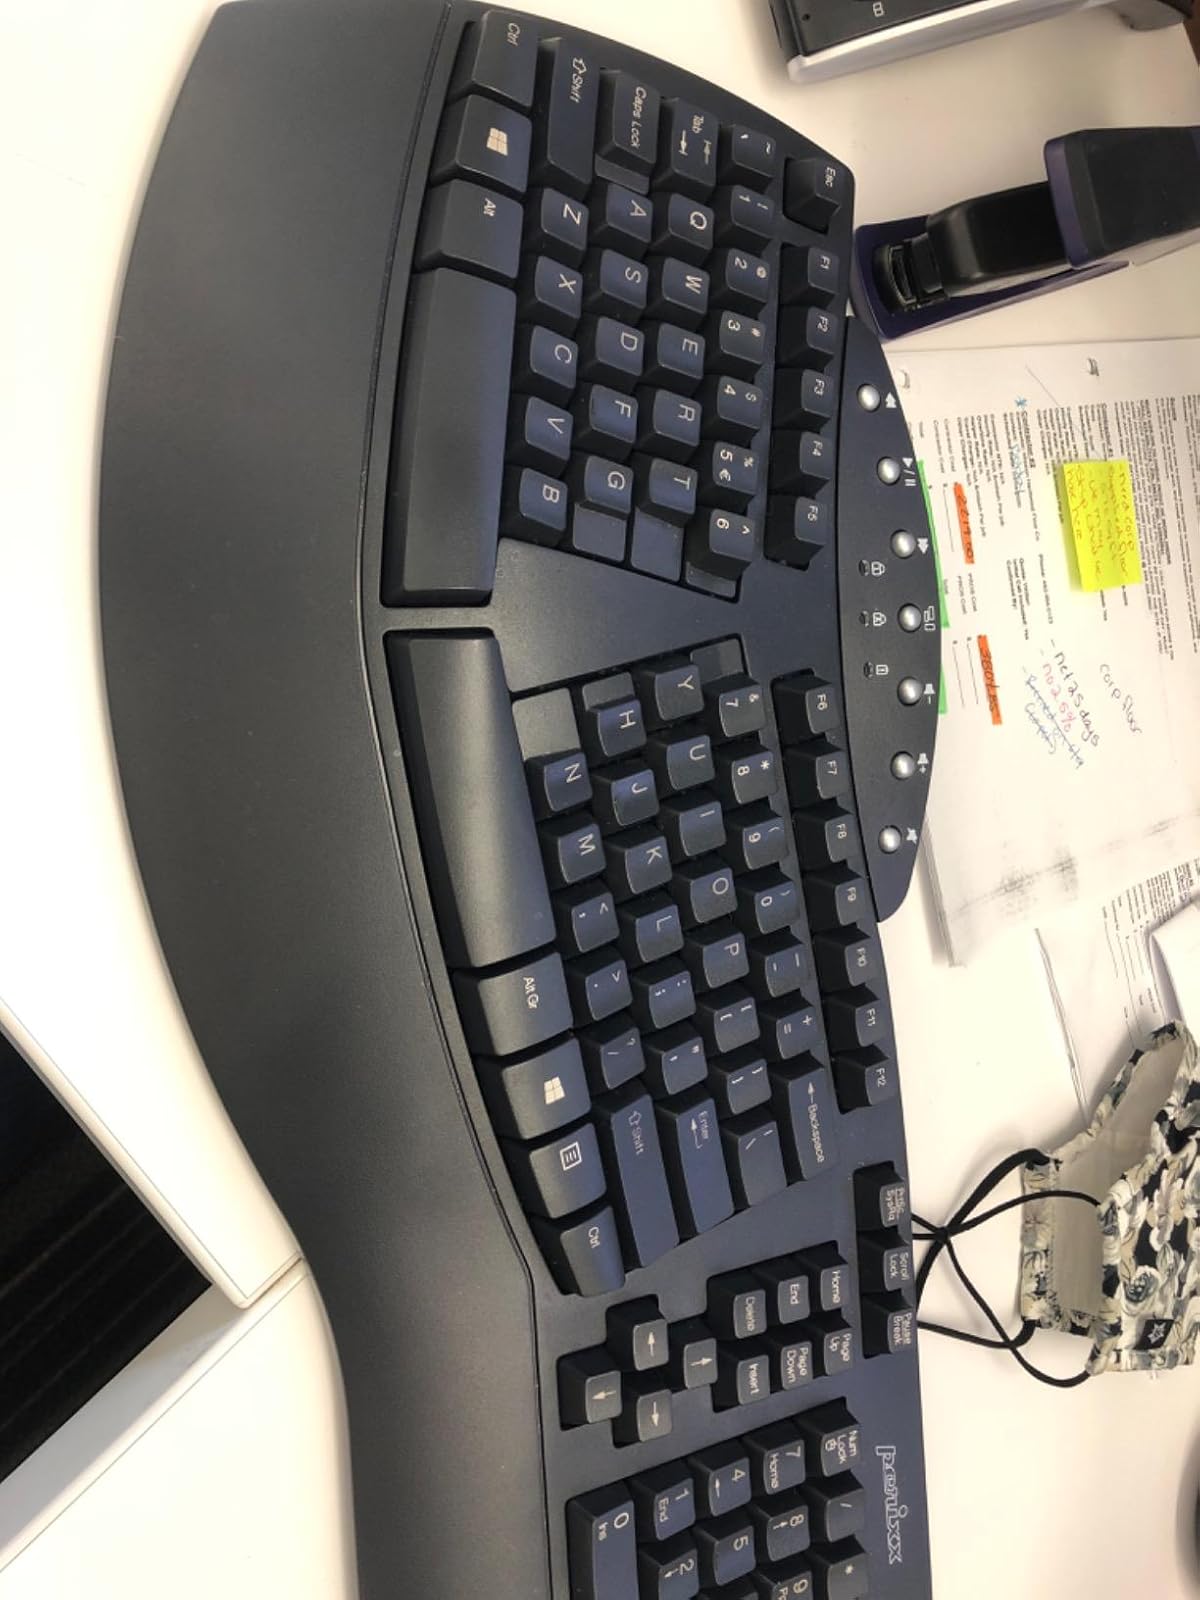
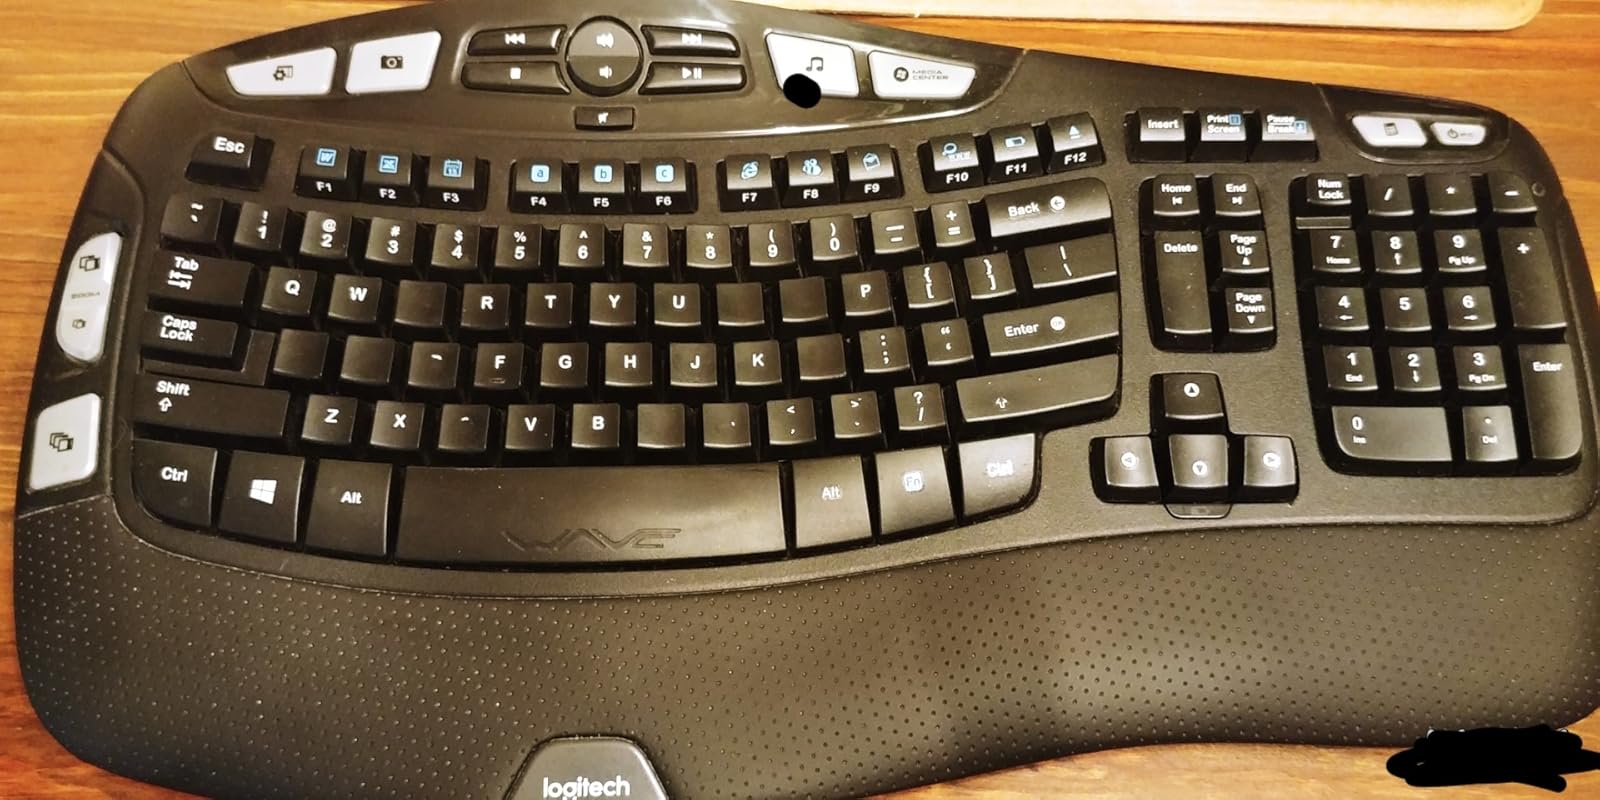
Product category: keyboard
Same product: no